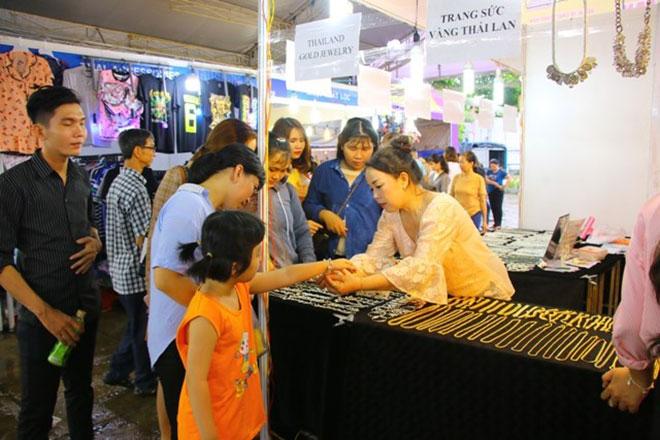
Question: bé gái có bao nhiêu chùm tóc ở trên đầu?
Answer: có hai chùm tóc